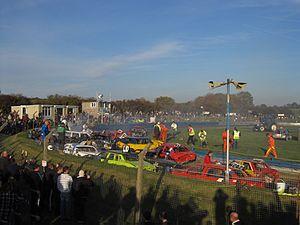
Les collines de Mendip, en anglais Mendip Hills, communément appelées The Mendips, sont des collines situées dans le Somerset, en Angleterre, au sud-ouest des villes de Bristol et de Bath. Elles culminent à 325 mètres d'altitude à Black Down. Principalement constituées de calcaire, avec du grès et des roches volcaniques, elles présentent un relief karstique prononcé, avec un plateau sommital où s'enfonce un important réseau souterrain, des versants entrecoupés de gorges et des piémonts où ressurgissent les cours d'eau. Ceux-ci sont alimentés par d'importantes précipitations provoquées par le climat tempéré humide de la région. Les nombreuses prairies naturelles couvrant la partie supérieure des collines ont été aménagées par l'homme, notamment pour y pratiquer l'élevage. L'essentiel de la population, longtemps restée démunie en raison de son relatif isolement, se concentre dans leur partie basse.